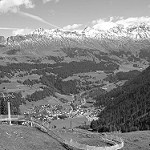
Label: B & W